Glorious Revolution in Scotland

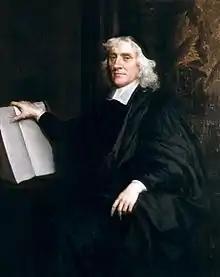
Archbishop Sharp; his killing in May 1679 was symptomatic of the deep divisions within the Scottish kirk

Conflicts between Protestors and Resolutioners during the Protectorate, then Episcopalians and Cameronians after 1660 had left deep divisions while also normalising the eviction of defeated opponents. The Kirk's General Assembly meeting in November 1690 was the first since 1654 and even before it convened, over 200 conformist and Episcopalian ministers had been removed from their livings.